Neo-Assyrian Empire

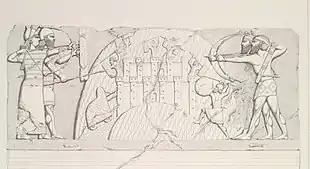
1849 illustration of a relief from Dur-Sharrukin by Eugène Flandin

At the height of the Neo-Assyrian Empire, the Assyrian army was the strongest army yet assembled in world history. The number of soldiers in the Neo-Assyrian army was likely several hundred thousand. The Assyrians pioneered innovative uses and strategies, particularly concerning cavalry and siege warfare, that would be used in later warfare for millennia. Due to detailed royal records and detailed depictions of soldiers and battle scenes on reliefs, the equipment and organization of the Neo-Assyrian army is relatively well understood. Communication within the army and between units was fast and efficient; using the empire's efficient methods of state communication, messages could be sent across vast distances very quickly. Messages could be passed within an army through the use of fire signals.